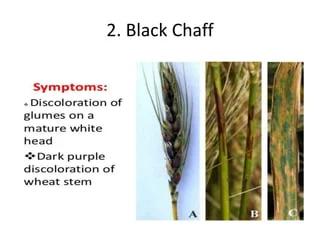
Plant: Wheat
Disease: wheat bacterial leaf streak (black chaff)